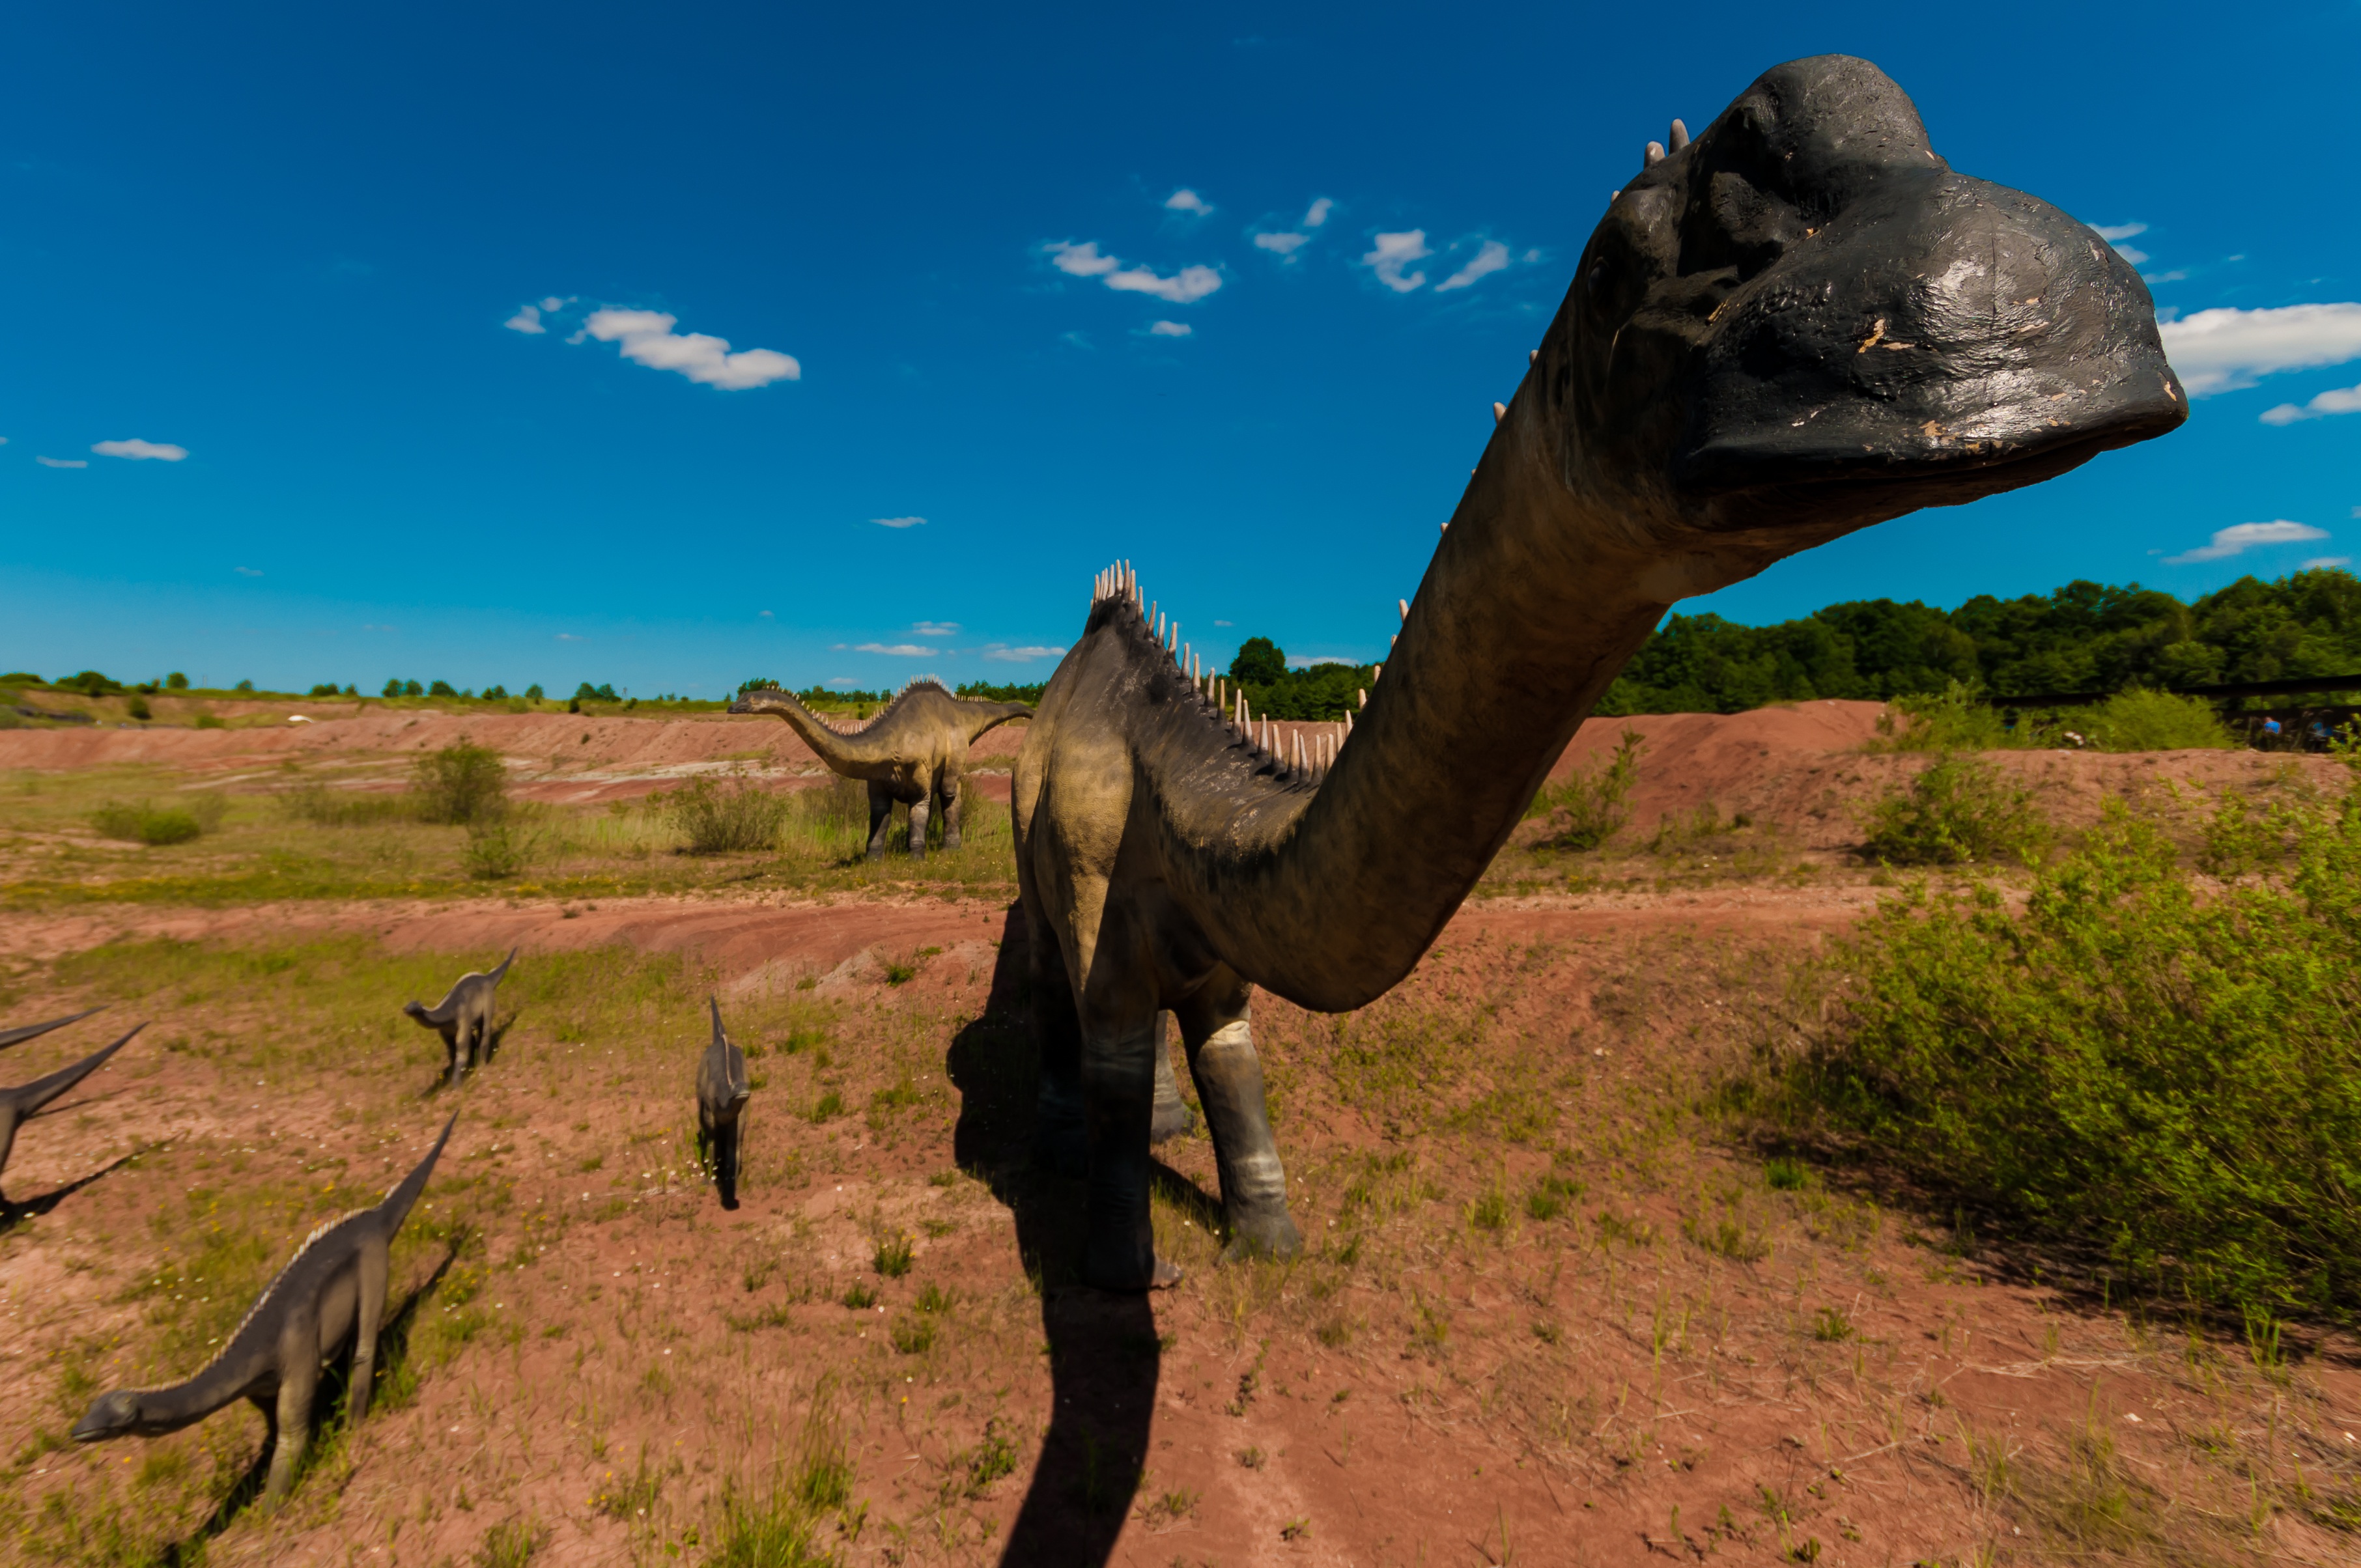
forest, open, old, animal, model, camel, natural, park, mammal, ancient, predator, dead, fauna, savanna, lizard, plain, shark, mouth, sculpture, great, legs, poland, insects, monster, giant, dragon, age, history, skeleton, large, fossil, rex, exhibition, bad, dinosaur, hunter, tooth, extinct, ecosystem, prehistoric, paleontology, tyrannosaurus, stegosaurus, evil, pterodactyl, screenshot, jurassic, triceratops, carnivores, dino, allosaurus, the figurine, jaws, gad, terrible, excursions, monstrous, theropods, spinosaurus, giganotosaurus, afrovenator, acrocanthosaurus, ceratosaurus, masiakazaur, sauropodomorpha, diplodocus, brachiosaurus, argentinosaurus, ceratopsians, centrosaurus, stygimoloch, ornithopods, iguanodon, edmontosaurus, heterodontozaur, abrictosaurus, kentrosaurus, akantofolis, animantarks, ankylosaurid, tanystropheus, quetzalcoatlus, plesiosaur, yi, jurapark, krasiej w, camel like mammal